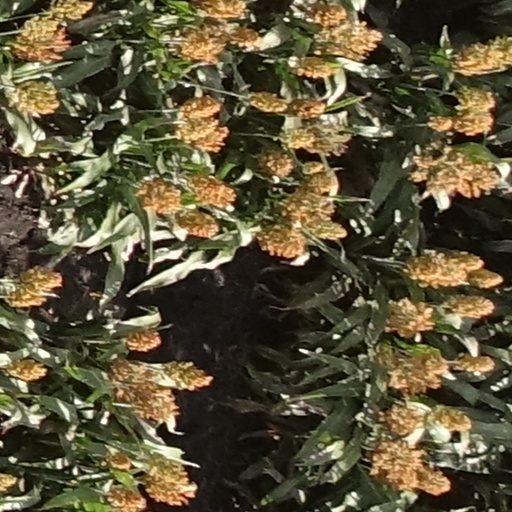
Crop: sorghum